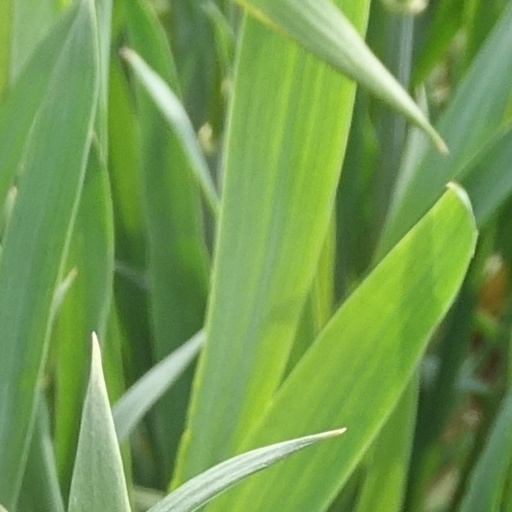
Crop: wheat